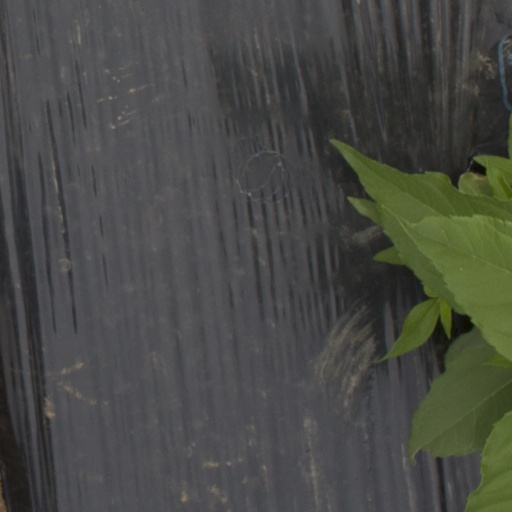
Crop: Jerusalem artichoke